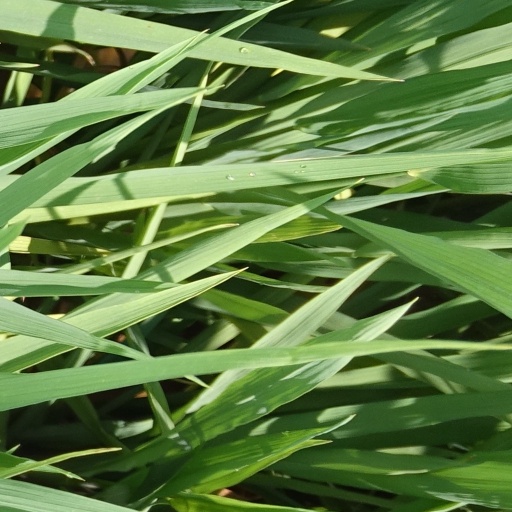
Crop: rice